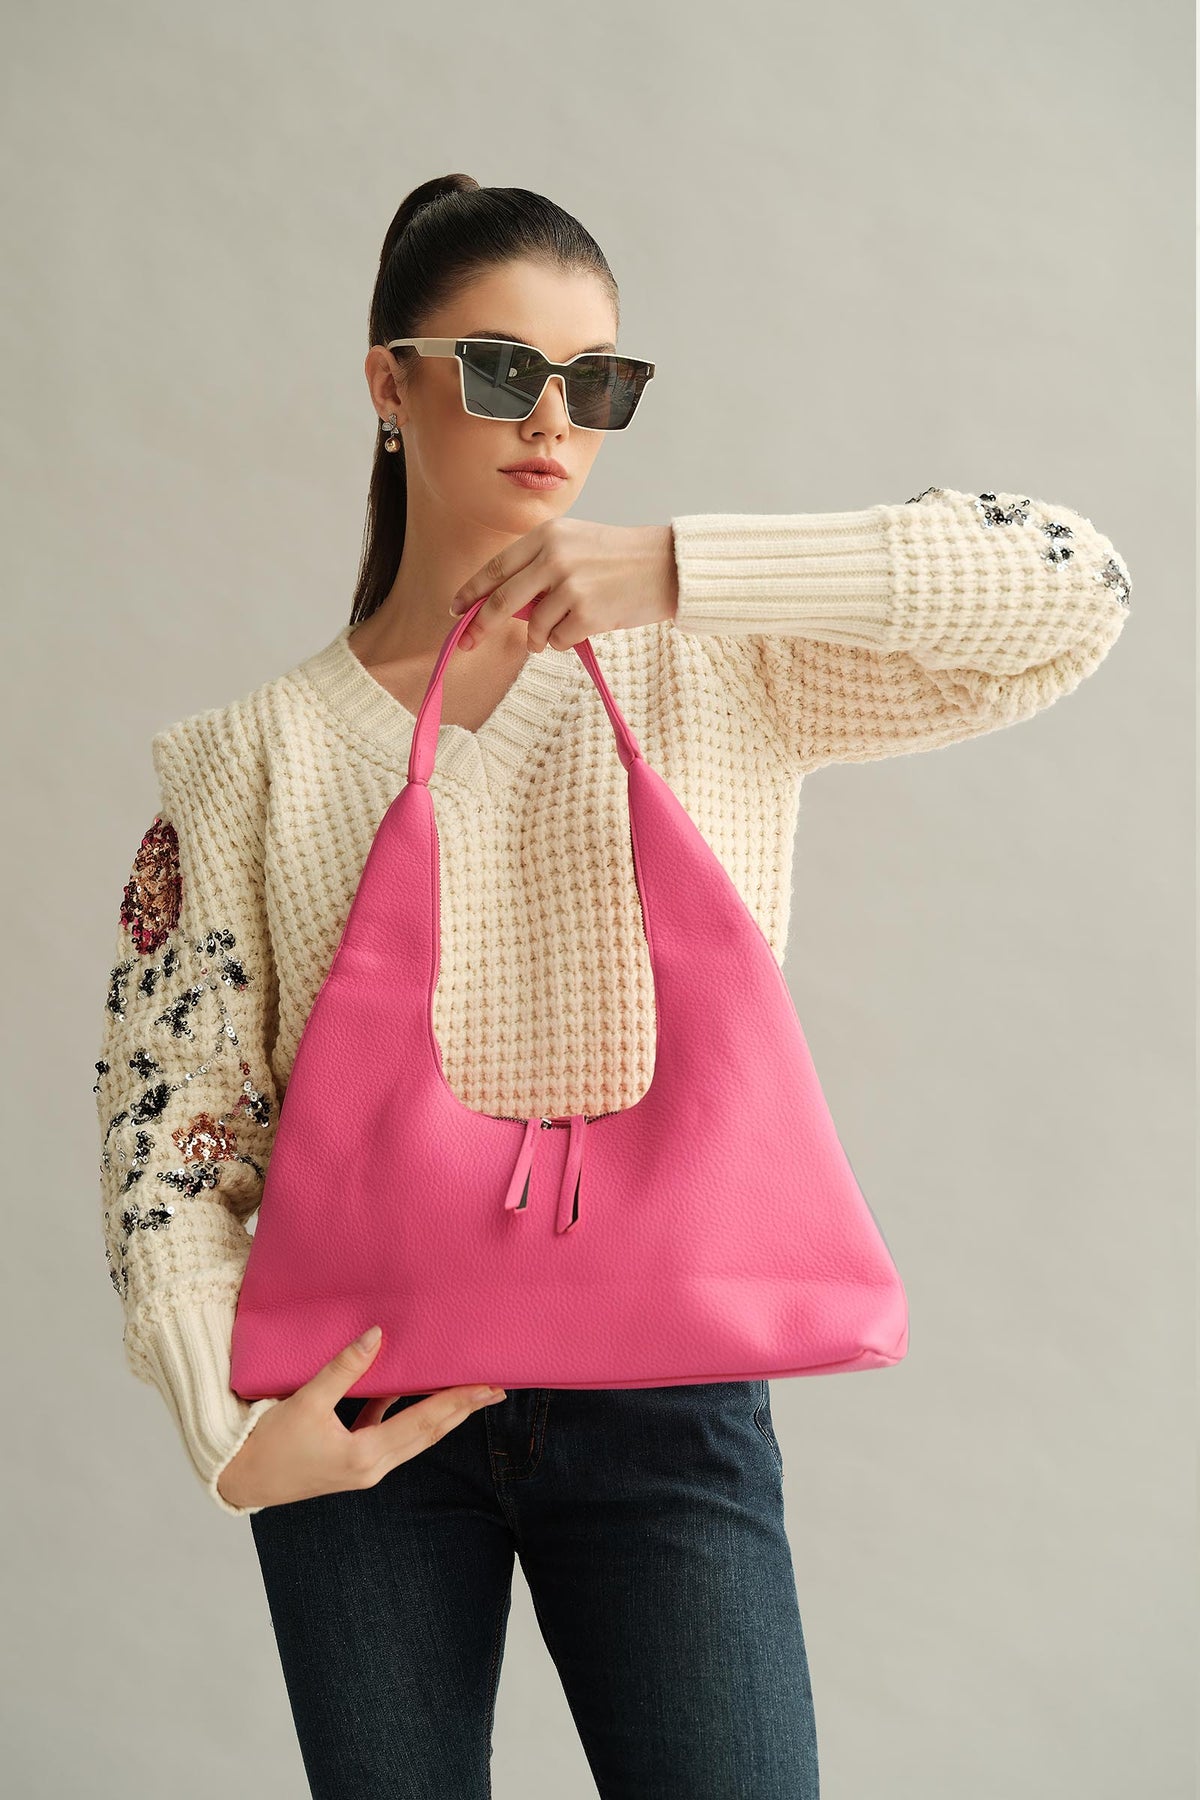
pink hobo bag